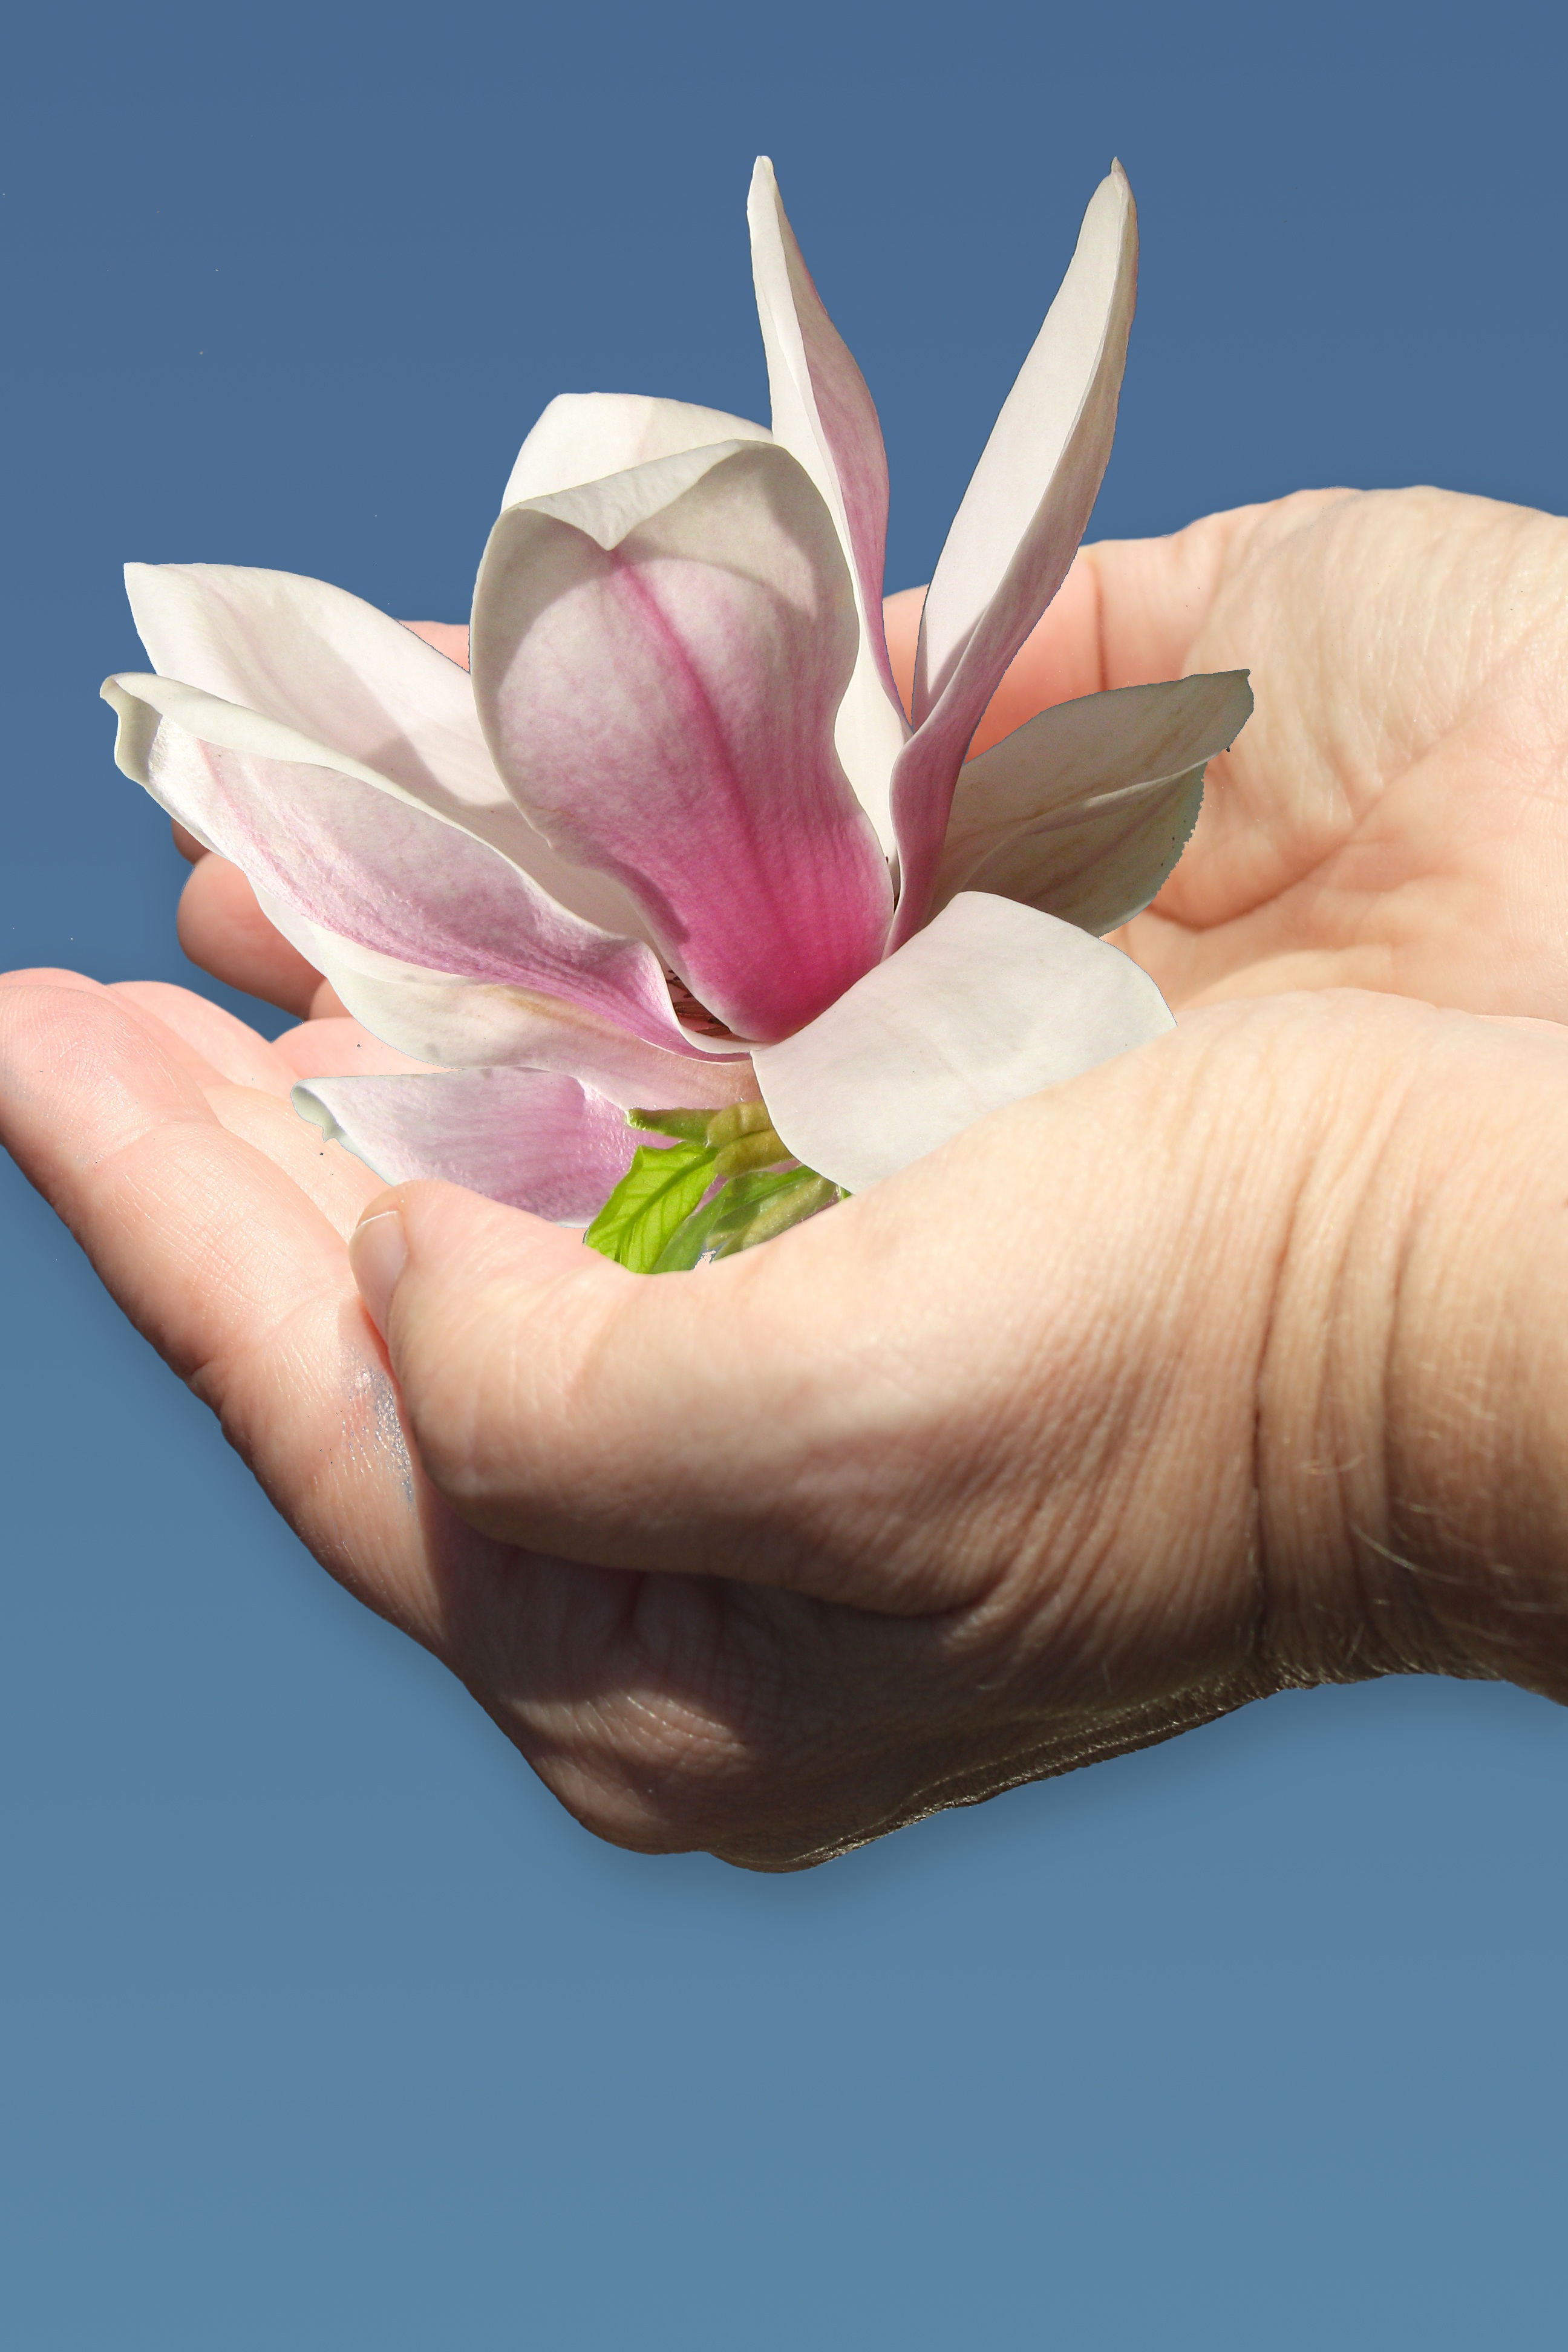
hand, blossom, plant, flower, petal, care, pink, flora, magnolia, give, flowering plant, land plant